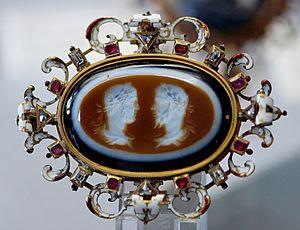
Géta et son frère Caracalla couronnés de laurier. Intaille en sardonyx à trois couches, œuvre romaine, vers 209